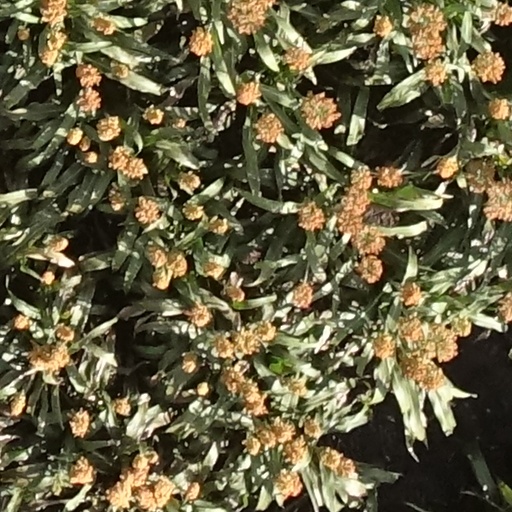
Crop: sorghum